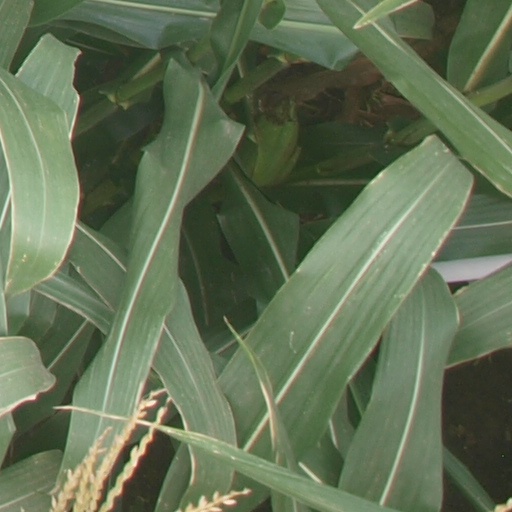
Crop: maize; corn